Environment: real
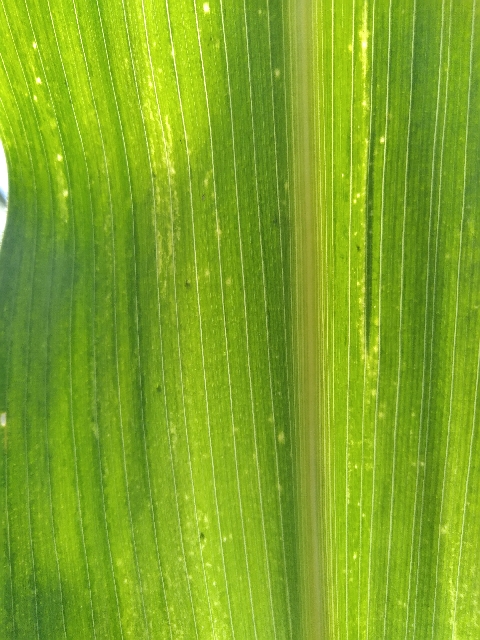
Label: lethal_necrosis